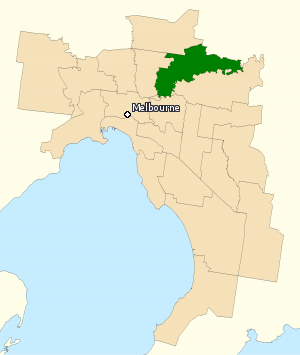
La circonscription de Jagajaga est une circonscription électorale fédérale australienne de la banlieue nord-est de Melbourne, dans l'État de Victoria.